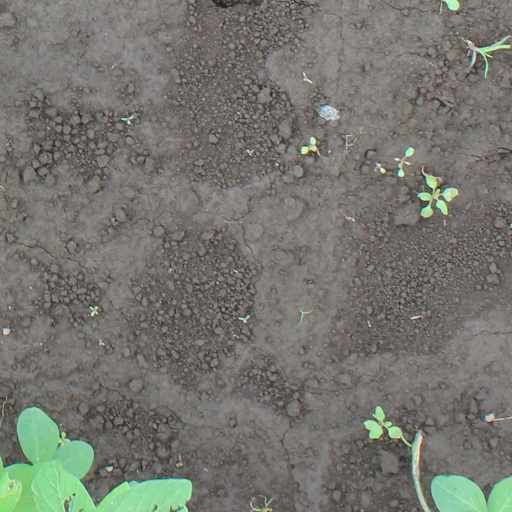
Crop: soybean